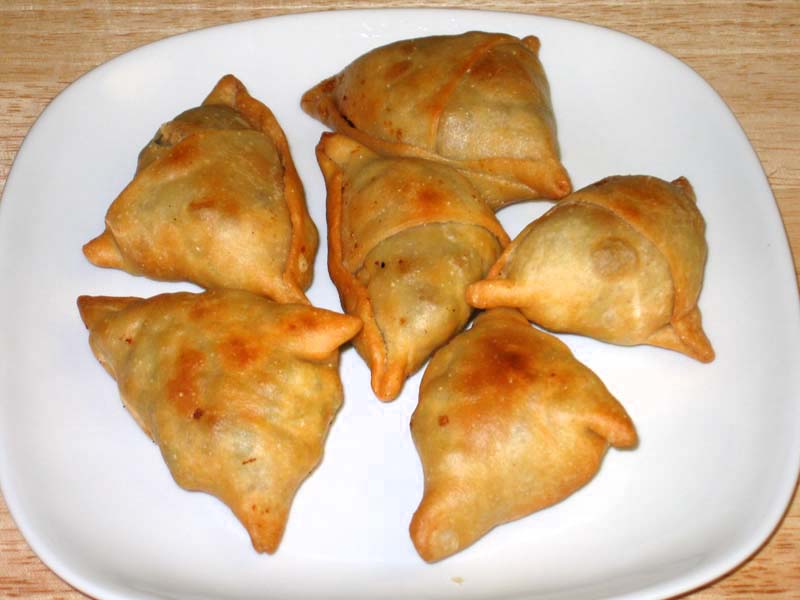
Dish: samosa